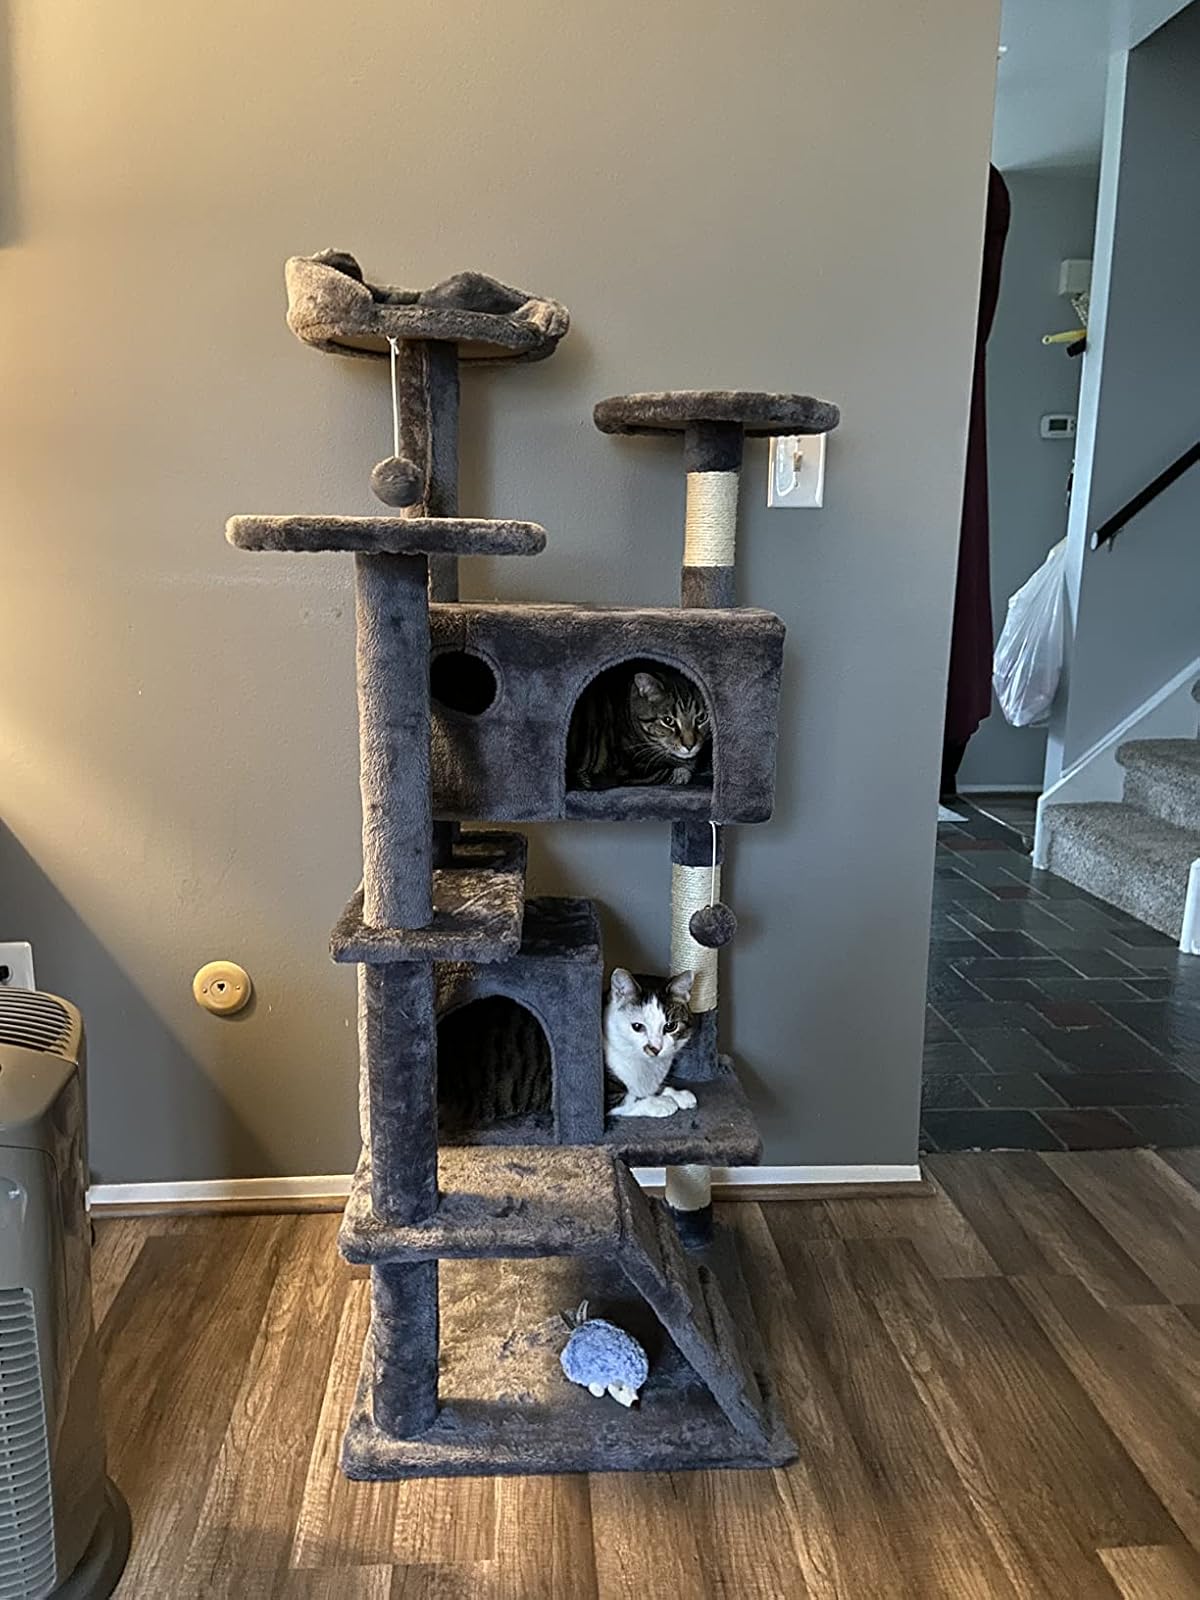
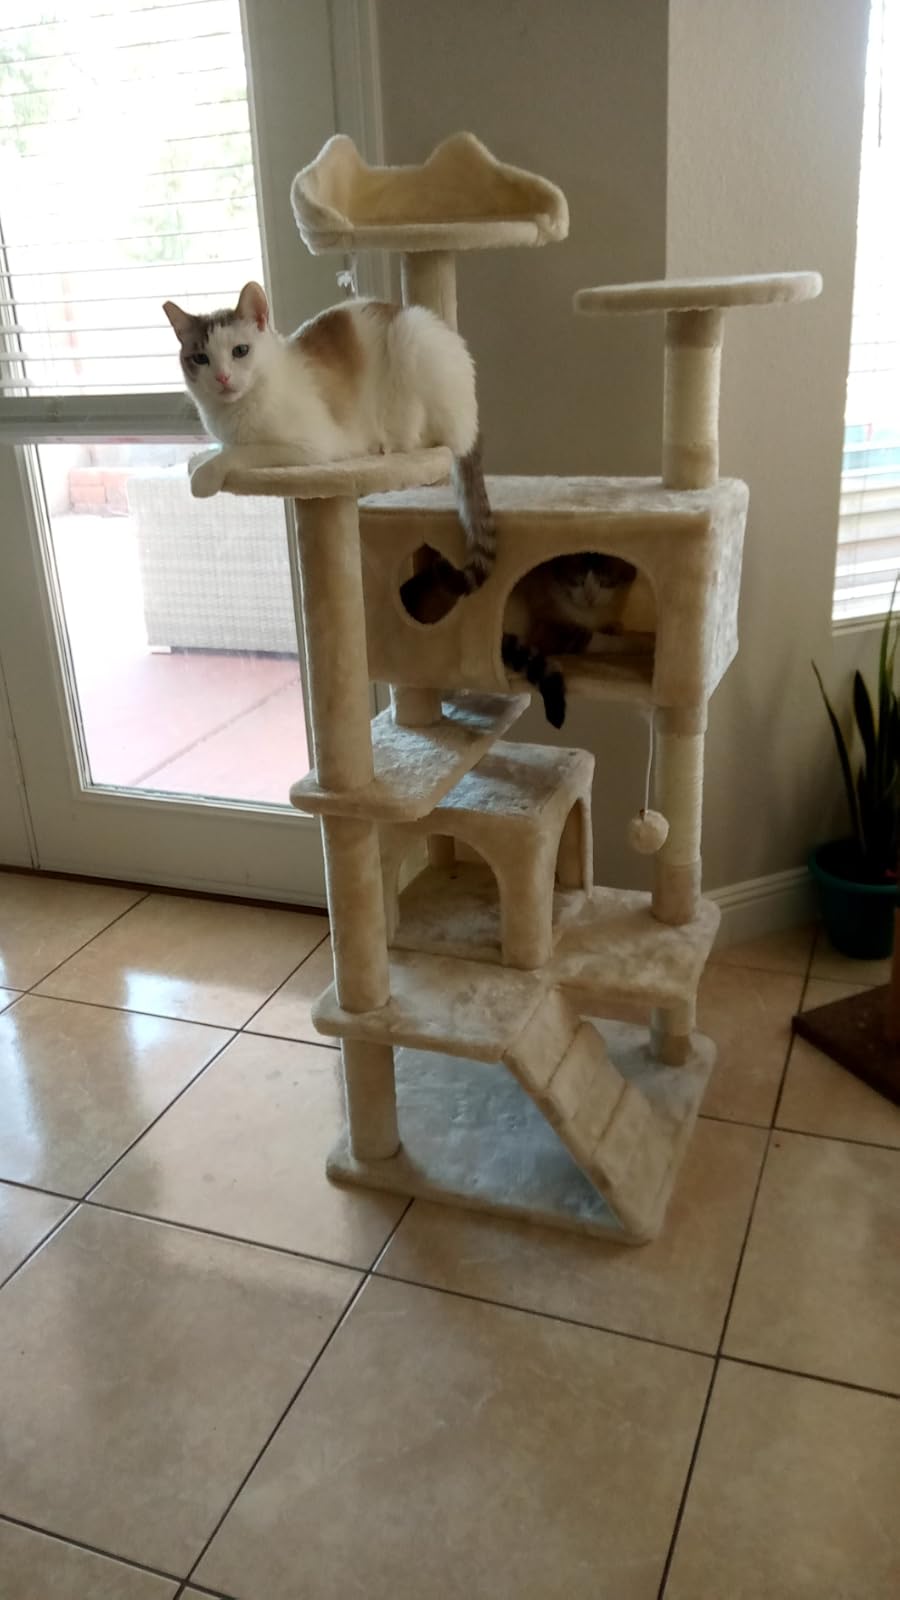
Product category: items_cat tree
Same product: no